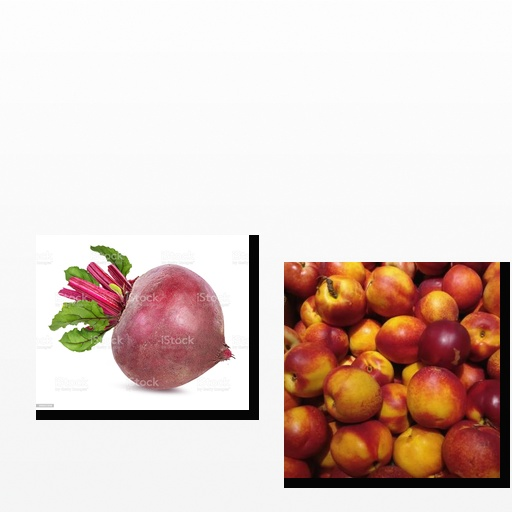
Food items: beetroot, nectarine